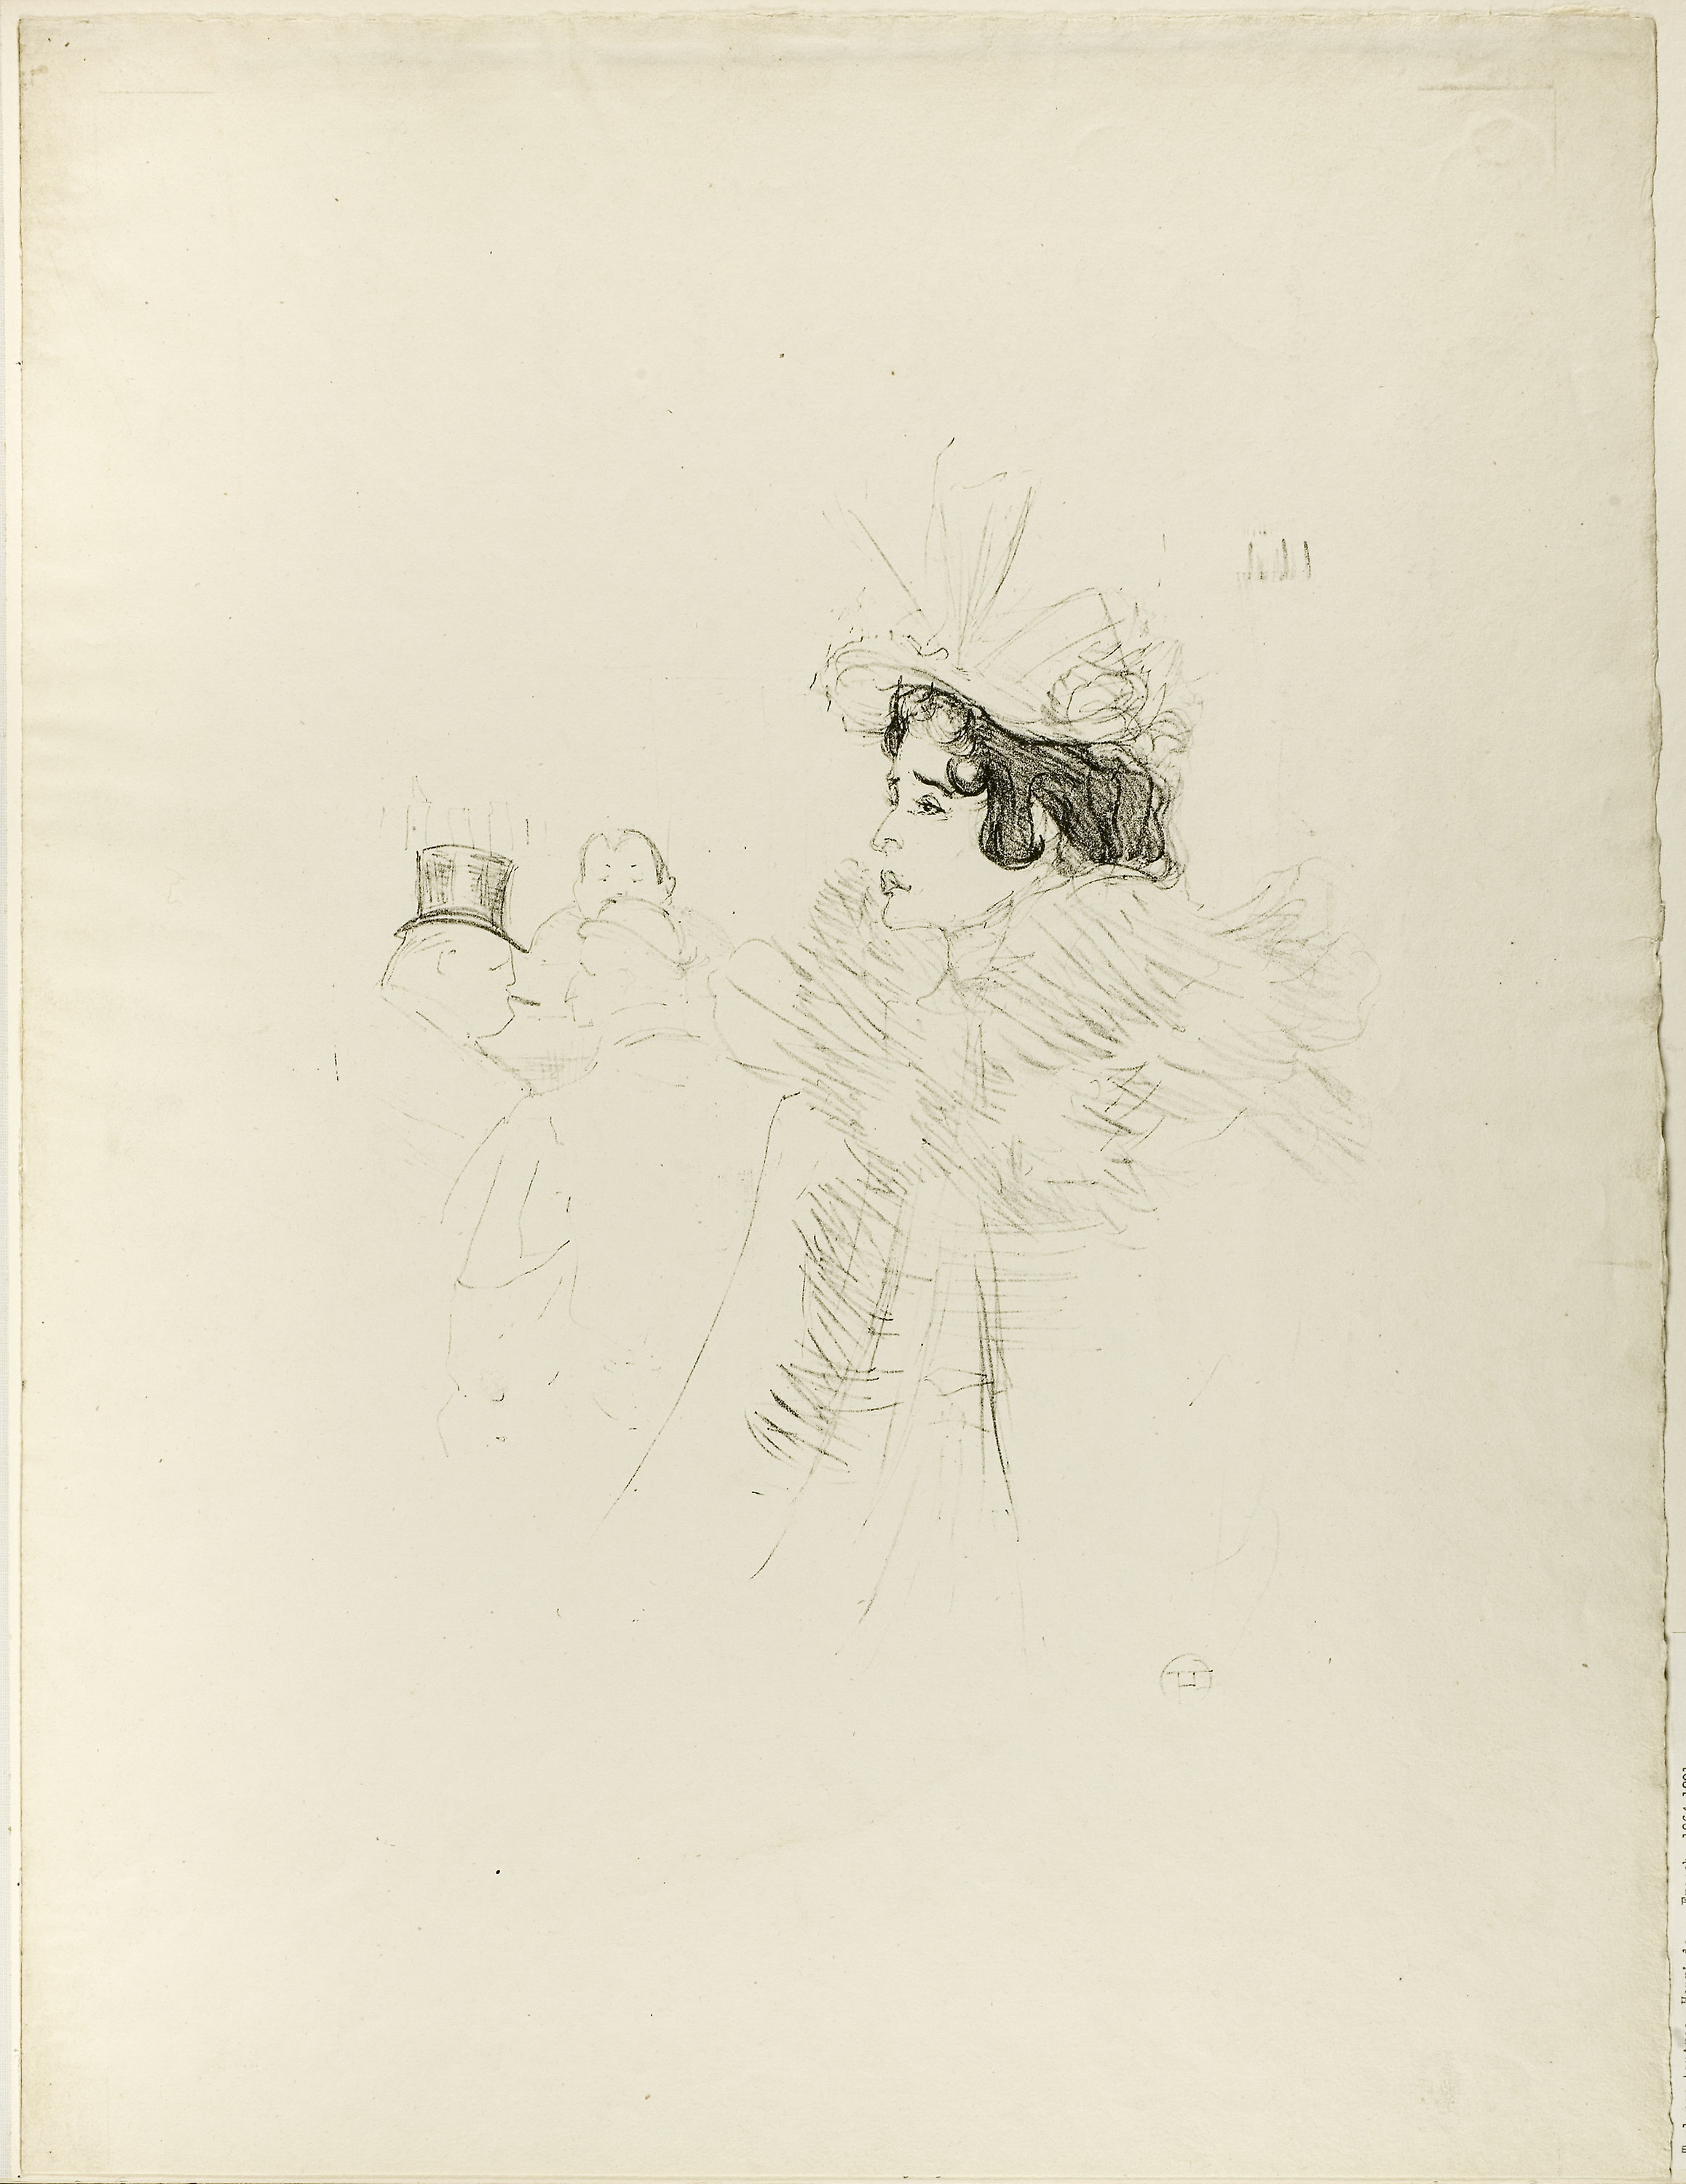
drawing, art, artwork, visual arts, sketch, illustration, font, painting